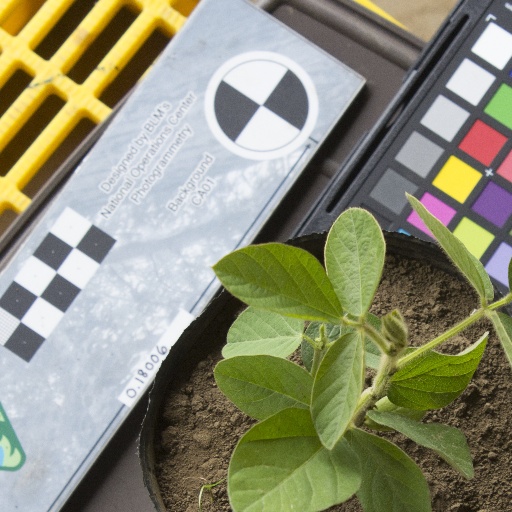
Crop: soybean